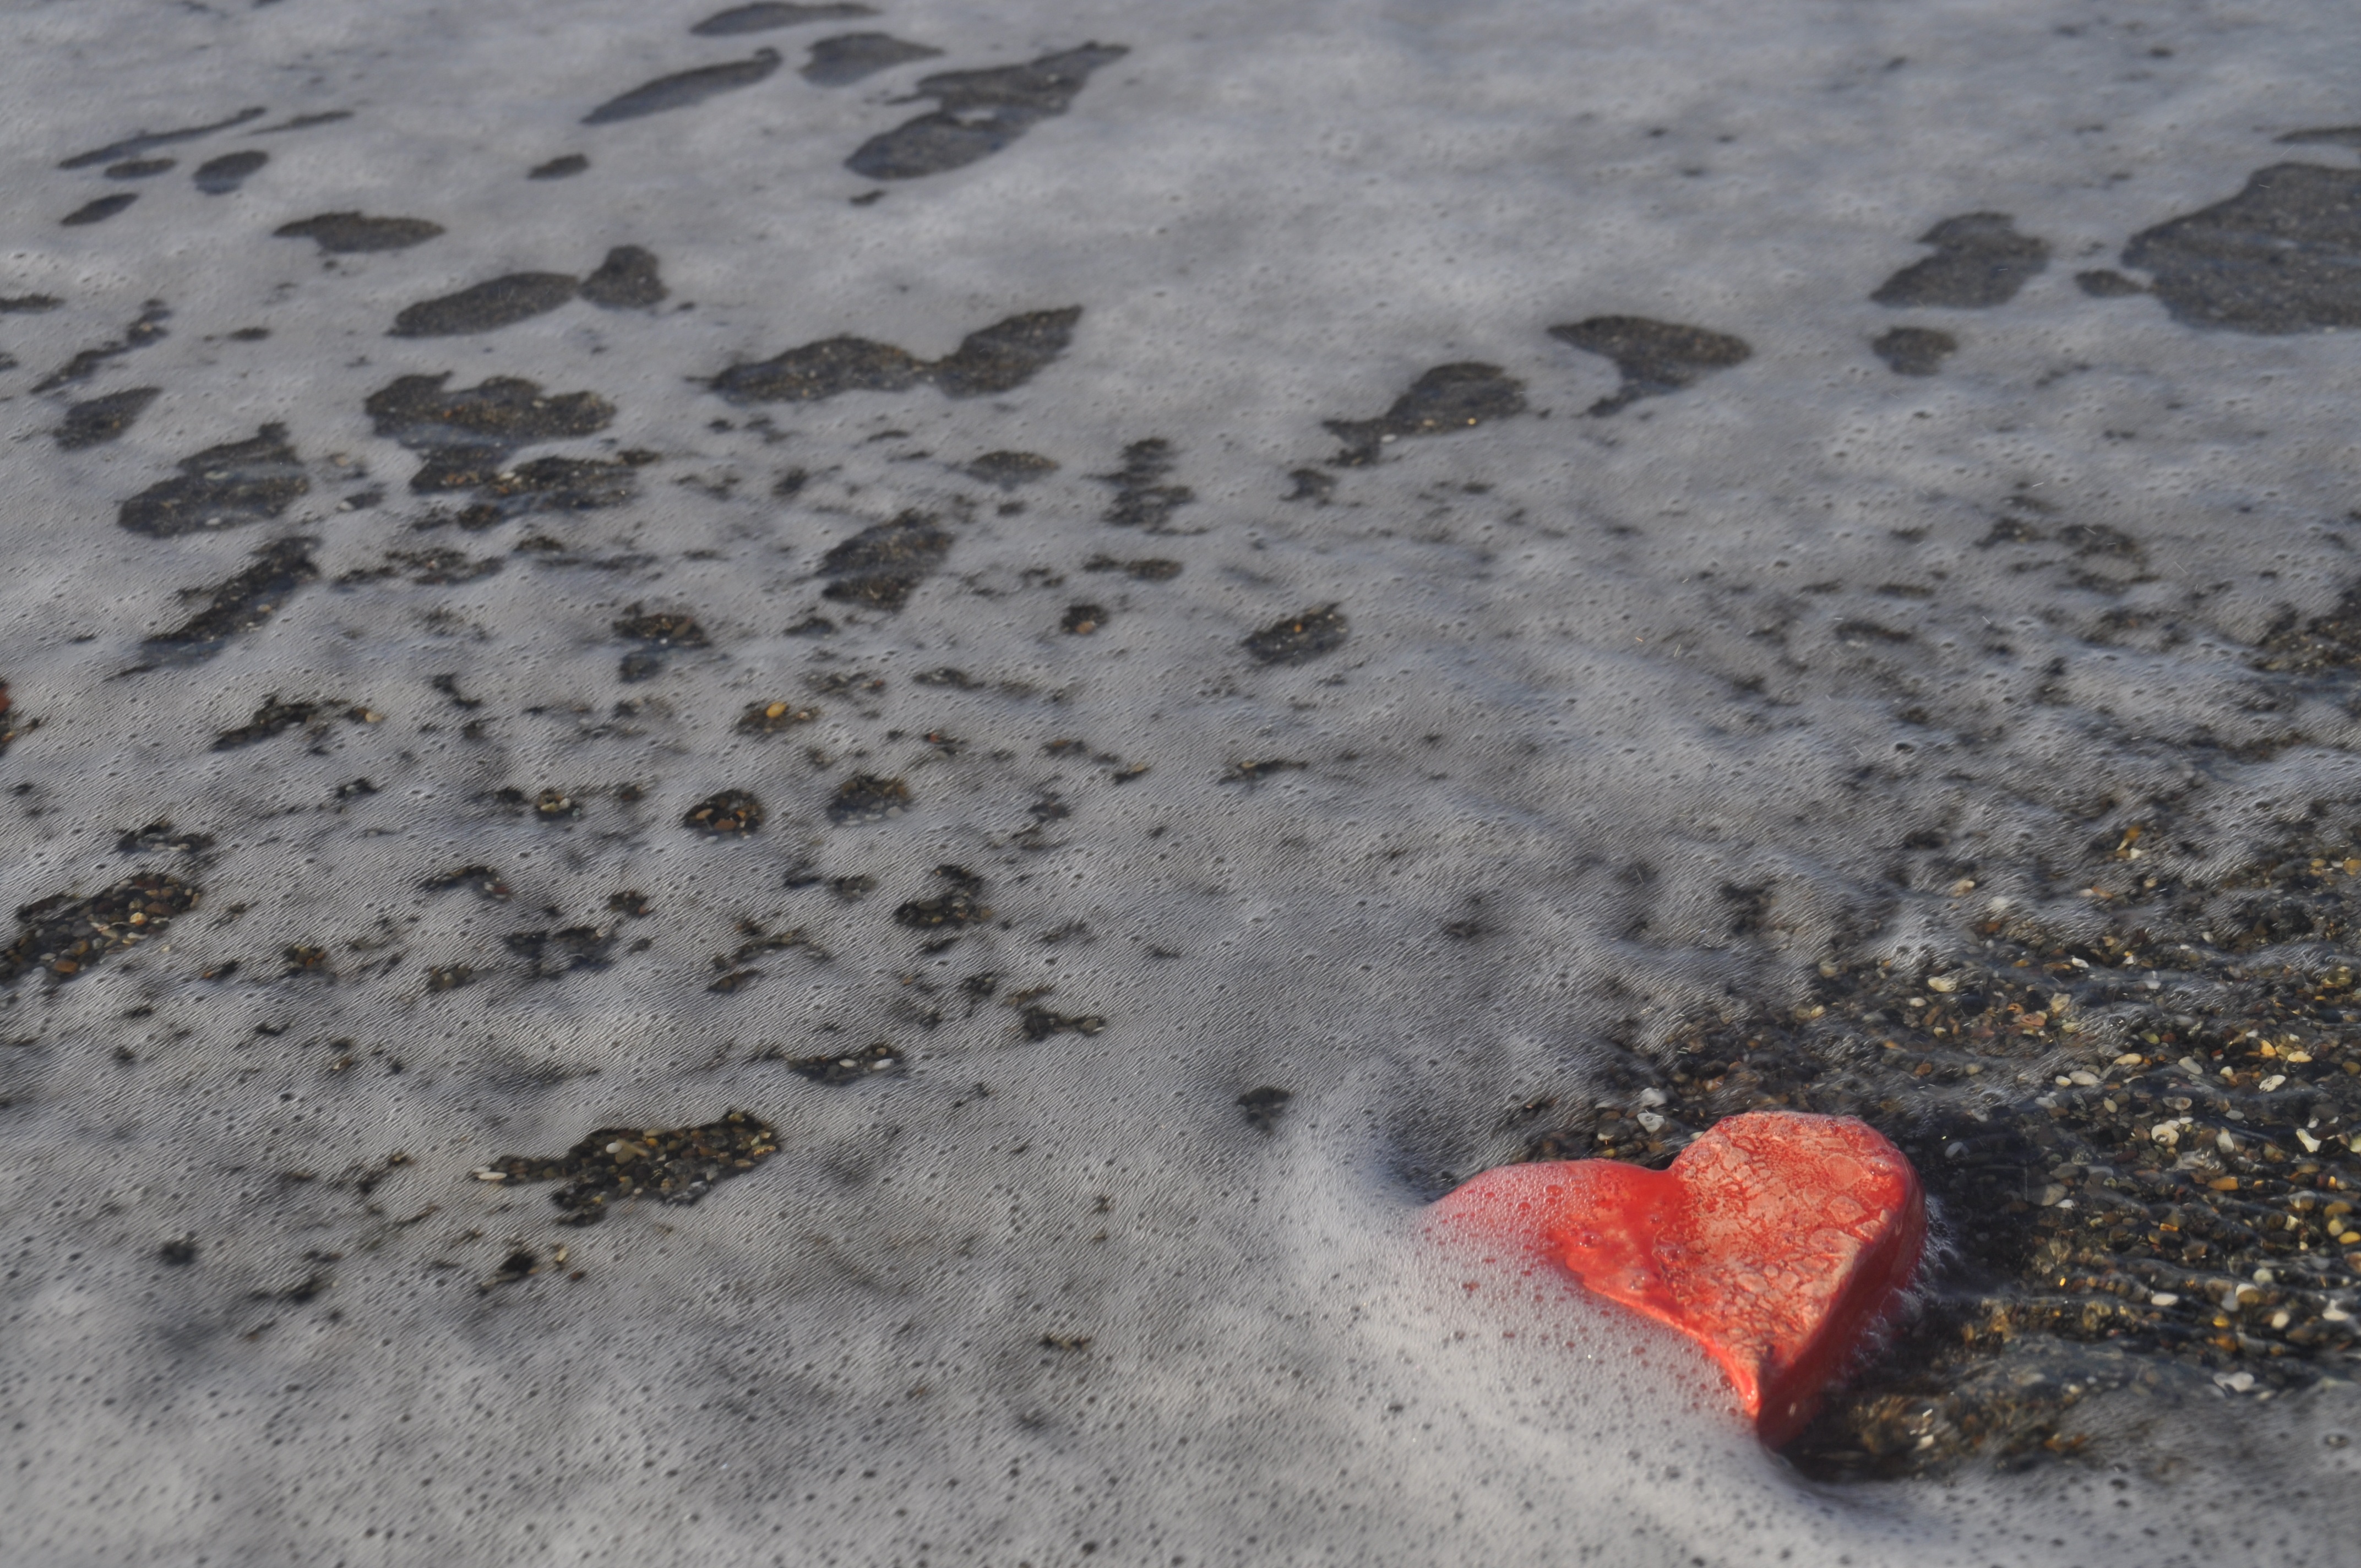
sea, water, sand, rock, snow, footprint, asphalt, love, heart, red, weather, holiday, soil, relaxation, background, postcard, welcome, poster, template, geological phenomenon